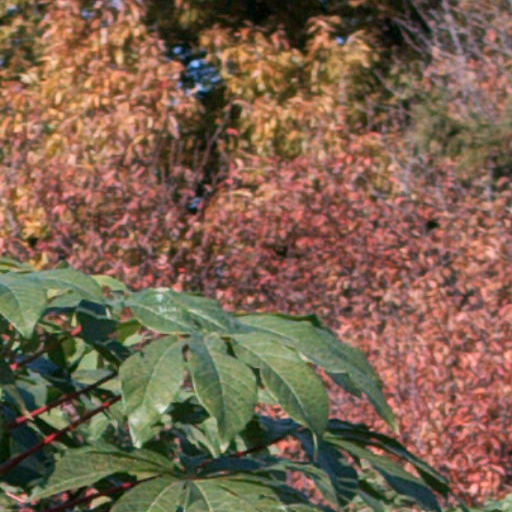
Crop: cassava